Xiaosi

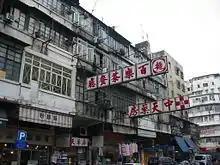
Old campus of New Asia College at Kweilin Street, Sham Shui Po.

Tang Jun-yi was not only the teacher of Lu in New Asia College, but also a mentor in supporting and inspiring her. In Lu's early time, she lost both her parent and her brother. She was alone, mentally unstable, and even isolated herself from others for four years. Mr. Mo Ke-fei, Lu's teacher in secondary school, introduced her to read Tang's "The Sequel of Experience of Life"《人生之體驗》. This book gave her a new lease of life and pulled her out from the depression. She was inspired by the writing of Mr. Tang and determined to study in New Asia College. She later received education in New Asia College and became Mr. Tang's student. After graduation, she started her teaching career in a secondary school. In 1971, Lu failed to lead some of her students back from sidetrack. She lost her faith in teaching and suffered from depression. Mr. Tang, therefore, suggested her to take a break from teaching, review and evaluation herself. It led to her decision of studying in Japan in 1973, which became a turning point in her life.